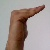
The image shows a hand gesture representing a space in Indian Sign Language.